New Castle (Hechingen)

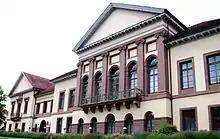
The New Castle

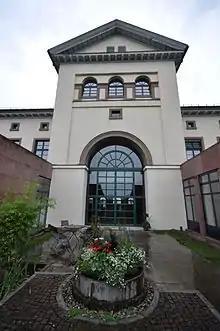
The rear of Burnitz's building, with modern extensions

The New Castle ("Neues Schloss") is a nineteenth century palace in Hechingen in Germany. It served as the city residence for princes of the House of Hohenzollern-Hechingen.